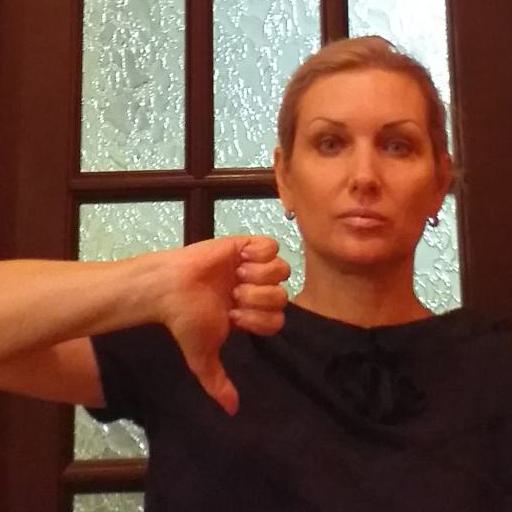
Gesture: dislike